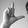
ASL letter: L